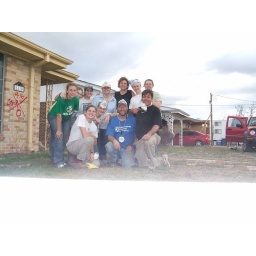
Us with our second home owners. Jimmy is in the black kneelin and Sarah is in the blue shirt and hat in the back middle